Louise Mountbatten

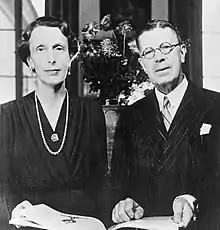
The Crown Prince and Crown Princess in 1945

The marriage between Louise and Gustav Adolf was by all accounts a love match and described as very happy. She was also liked by her mother-in-law because of her friendly nature, although they seldom saw each other, as Queen Victoria spent most of her time in Italy. The fact that the queen spent most of her time abroad meant that Louise took on many royal duties from the beginning, which was initially hard for her as she was at this point described as quite shy.